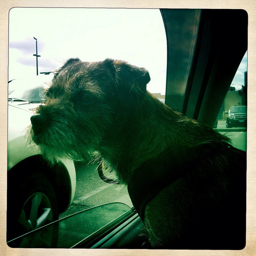
A very cute scruffy looking dog in a car.
a little dog that is hanging his head out the window
The dog is in the car with his head out the window.
Dog with it's head out of a vehicle window.
A dog with his head out of a car's window.